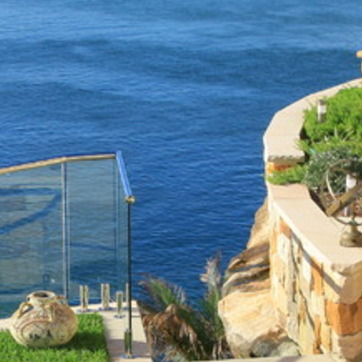
Material: water